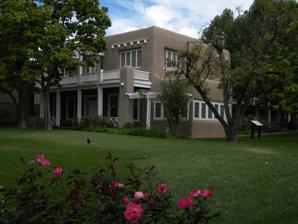
Building: Alfred M. Bergere House
Country: United States of America
Year built: 1873
United States historic place Alfred M. Bergere House U.S. National Register of Historic Places Location 135 Grant Ave., Santa Fe, New Mexico Coordinates 35°41′21″N 105°56′22″W / 35.68917°N 105.93944°W / 35.68917; -105.93944 ( Alfred M. Bergere House ) Area 0.8 acres (0.32 ha) Built c.1873 Built by U.S. Army Architectural style Pueblo NRHP reference No. 75001166 Added to NRHP October 1, 1975 The Alfred M. Bergere House , at 135 Grant Ave. in Santa Fe, New Mexico , was built in the 1870s.  It was listed on the National Register of Historic Places in 1975. It has been in the Pueblo Revival style since a makeover in 1926. It was built as am L-shaped adobe building.  The house quartered General and former President U.S. Grant , Mrs. Grant, and Mrs. Fred Grant during their visit to the area in 1880. It is significant as "one of two surviving Fort Marcy Military Reservation officer's residences in addition to being the home of a politically and socially prominent New Mexico family". References